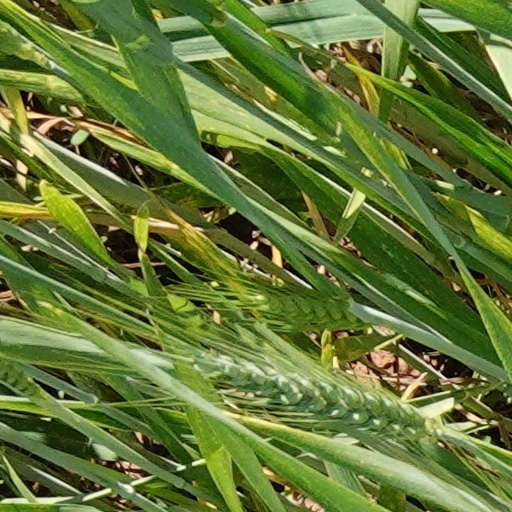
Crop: wheat